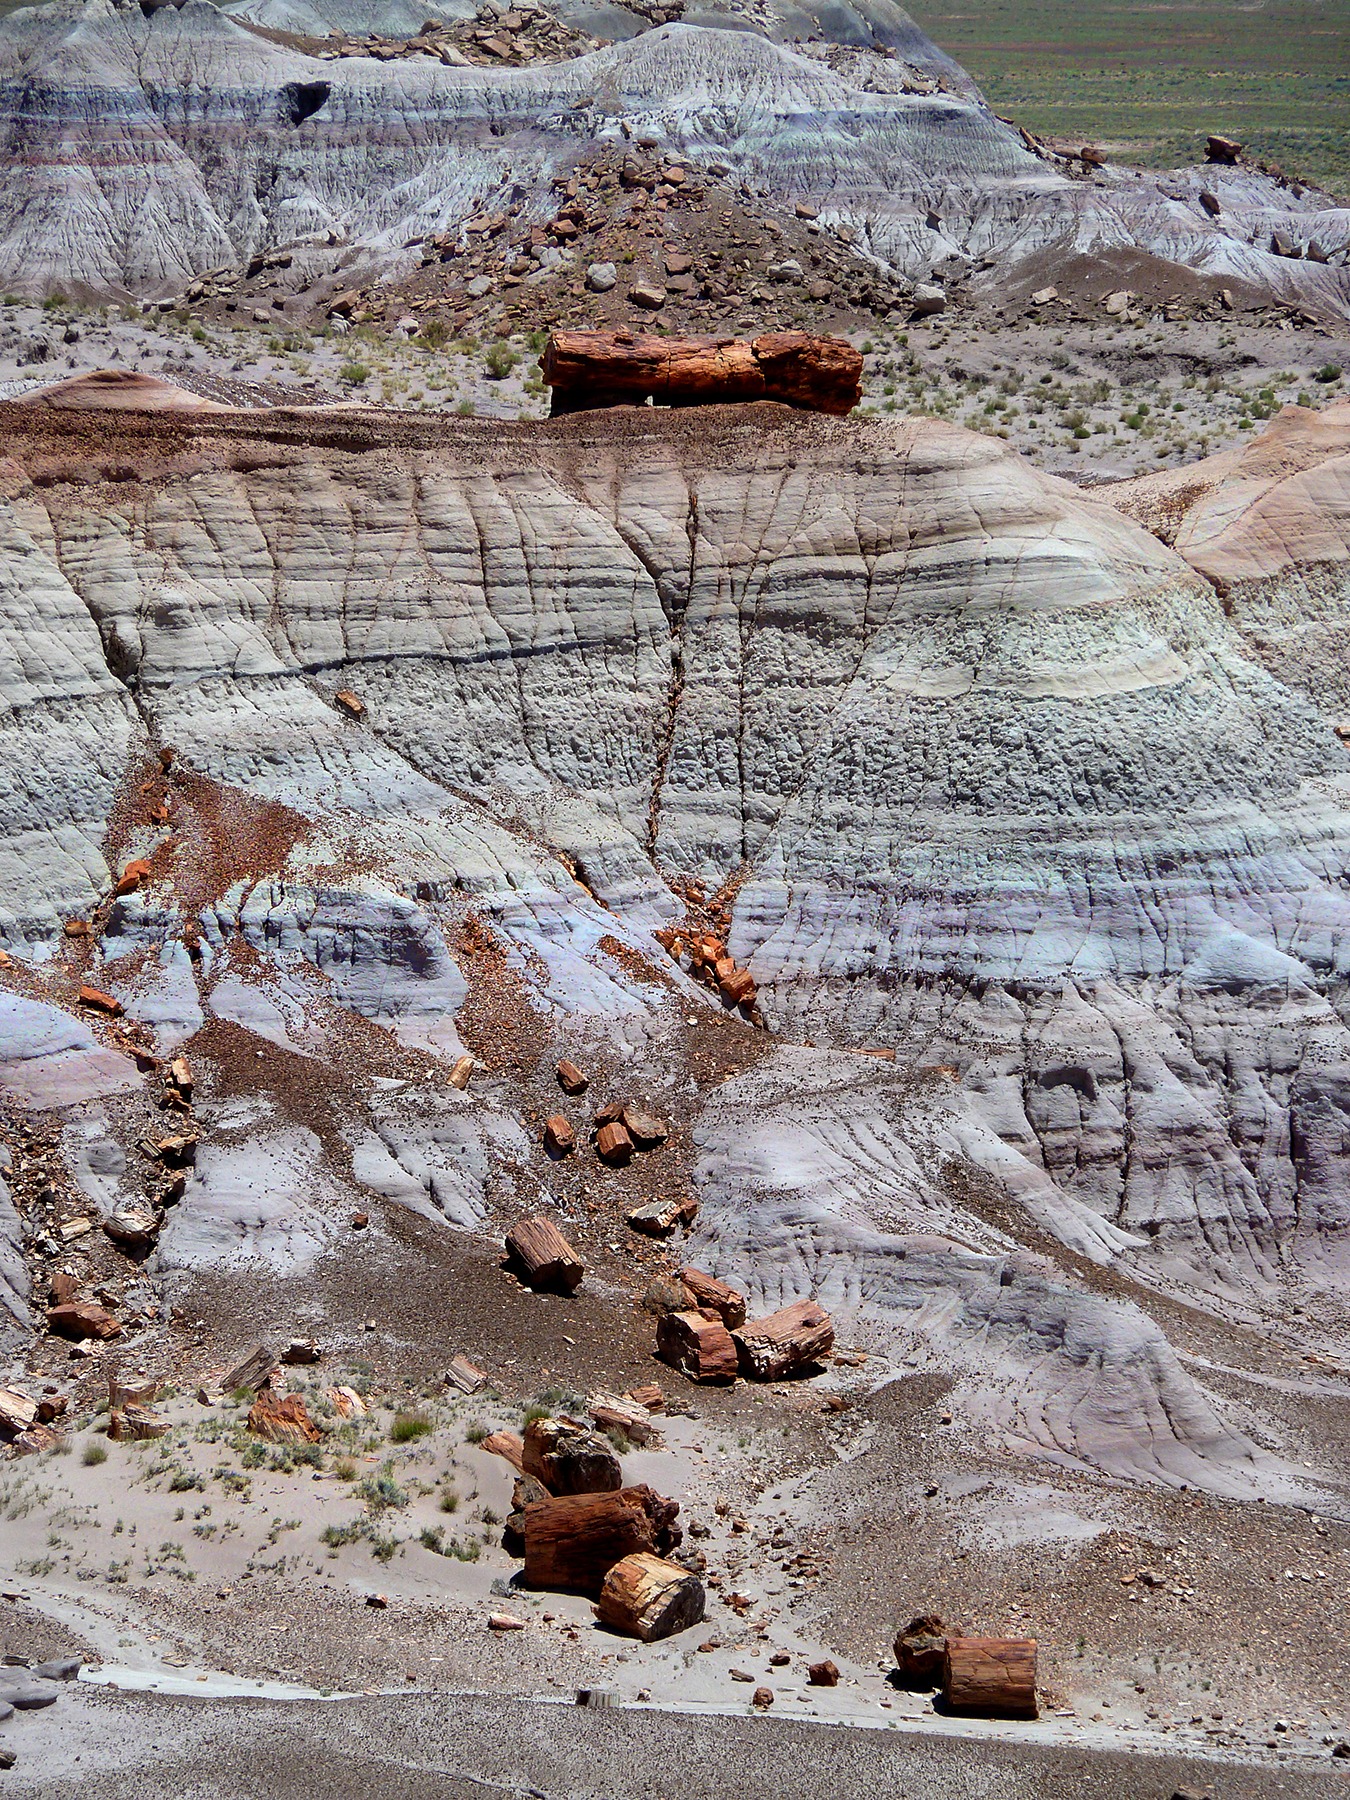
landscape, nature, forest, rock, desert, wall, dry, cliff, park, scenery, usa, soil, canyon, colorful, terrain, material, erosion, arizona, rocks, national, geology, badlands, hot, tourist attraction, petrified, quarry, wadi, ancient history, petrified wood, painted desert, opal wood, fossil wood, silicified wood, wood opal